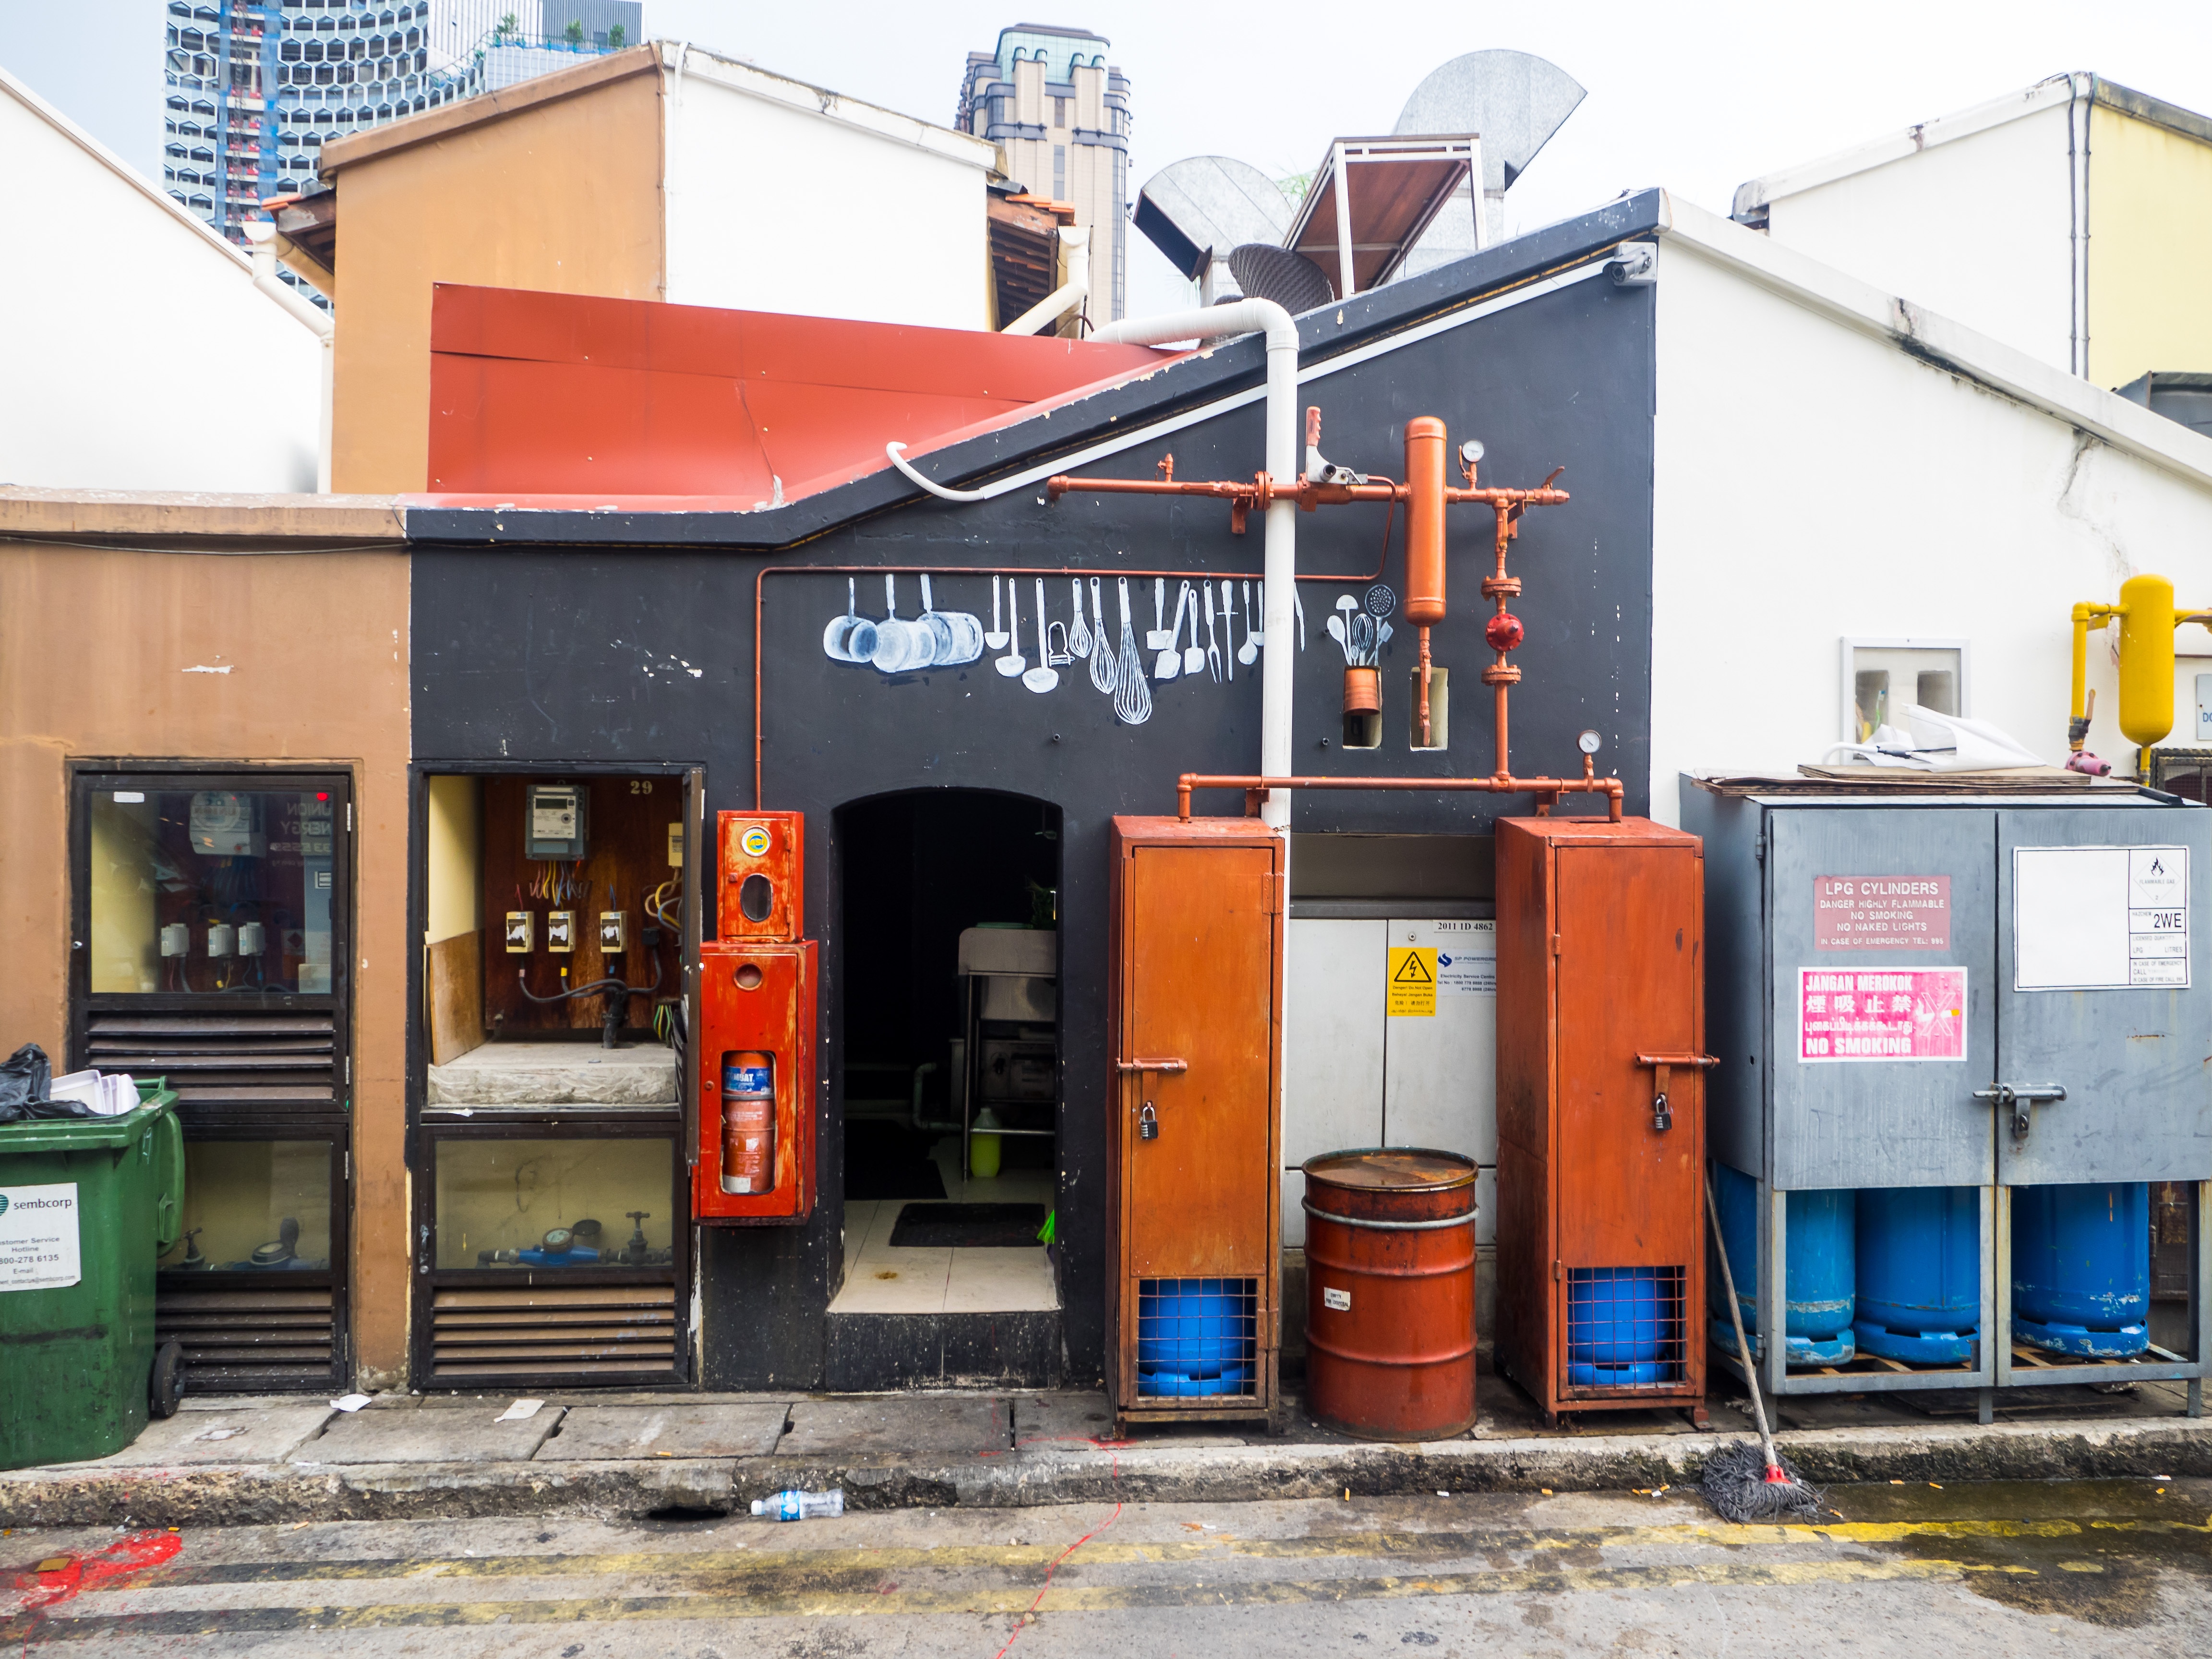
architecture, road, city, home, kitchen, facade, colorful, container, gas, installation, singapore